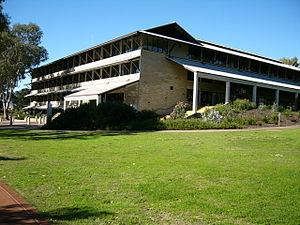
L'université Murdoch est une université australienne avec environ 14 200 étudiants dont 2 000 étrangers. C'est une université publique qui possède son campus à Murdoch, un quartier de Perth en Australie-Occidentale à 13 km au sud du centre-ville.